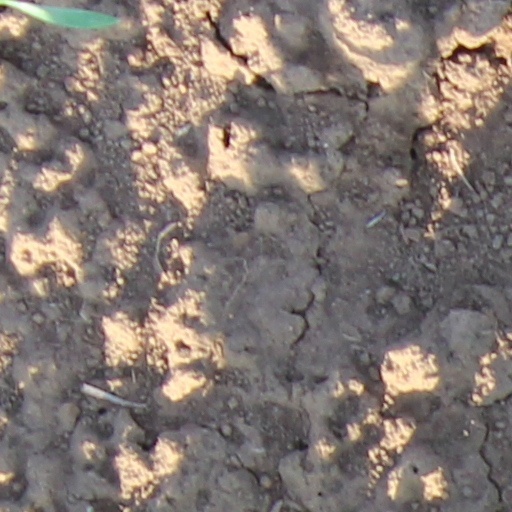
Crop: wheat